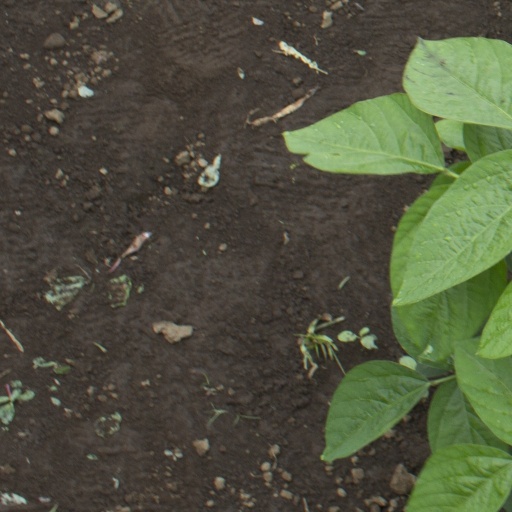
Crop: soybean